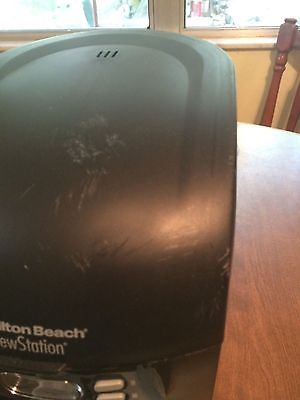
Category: coffee maker